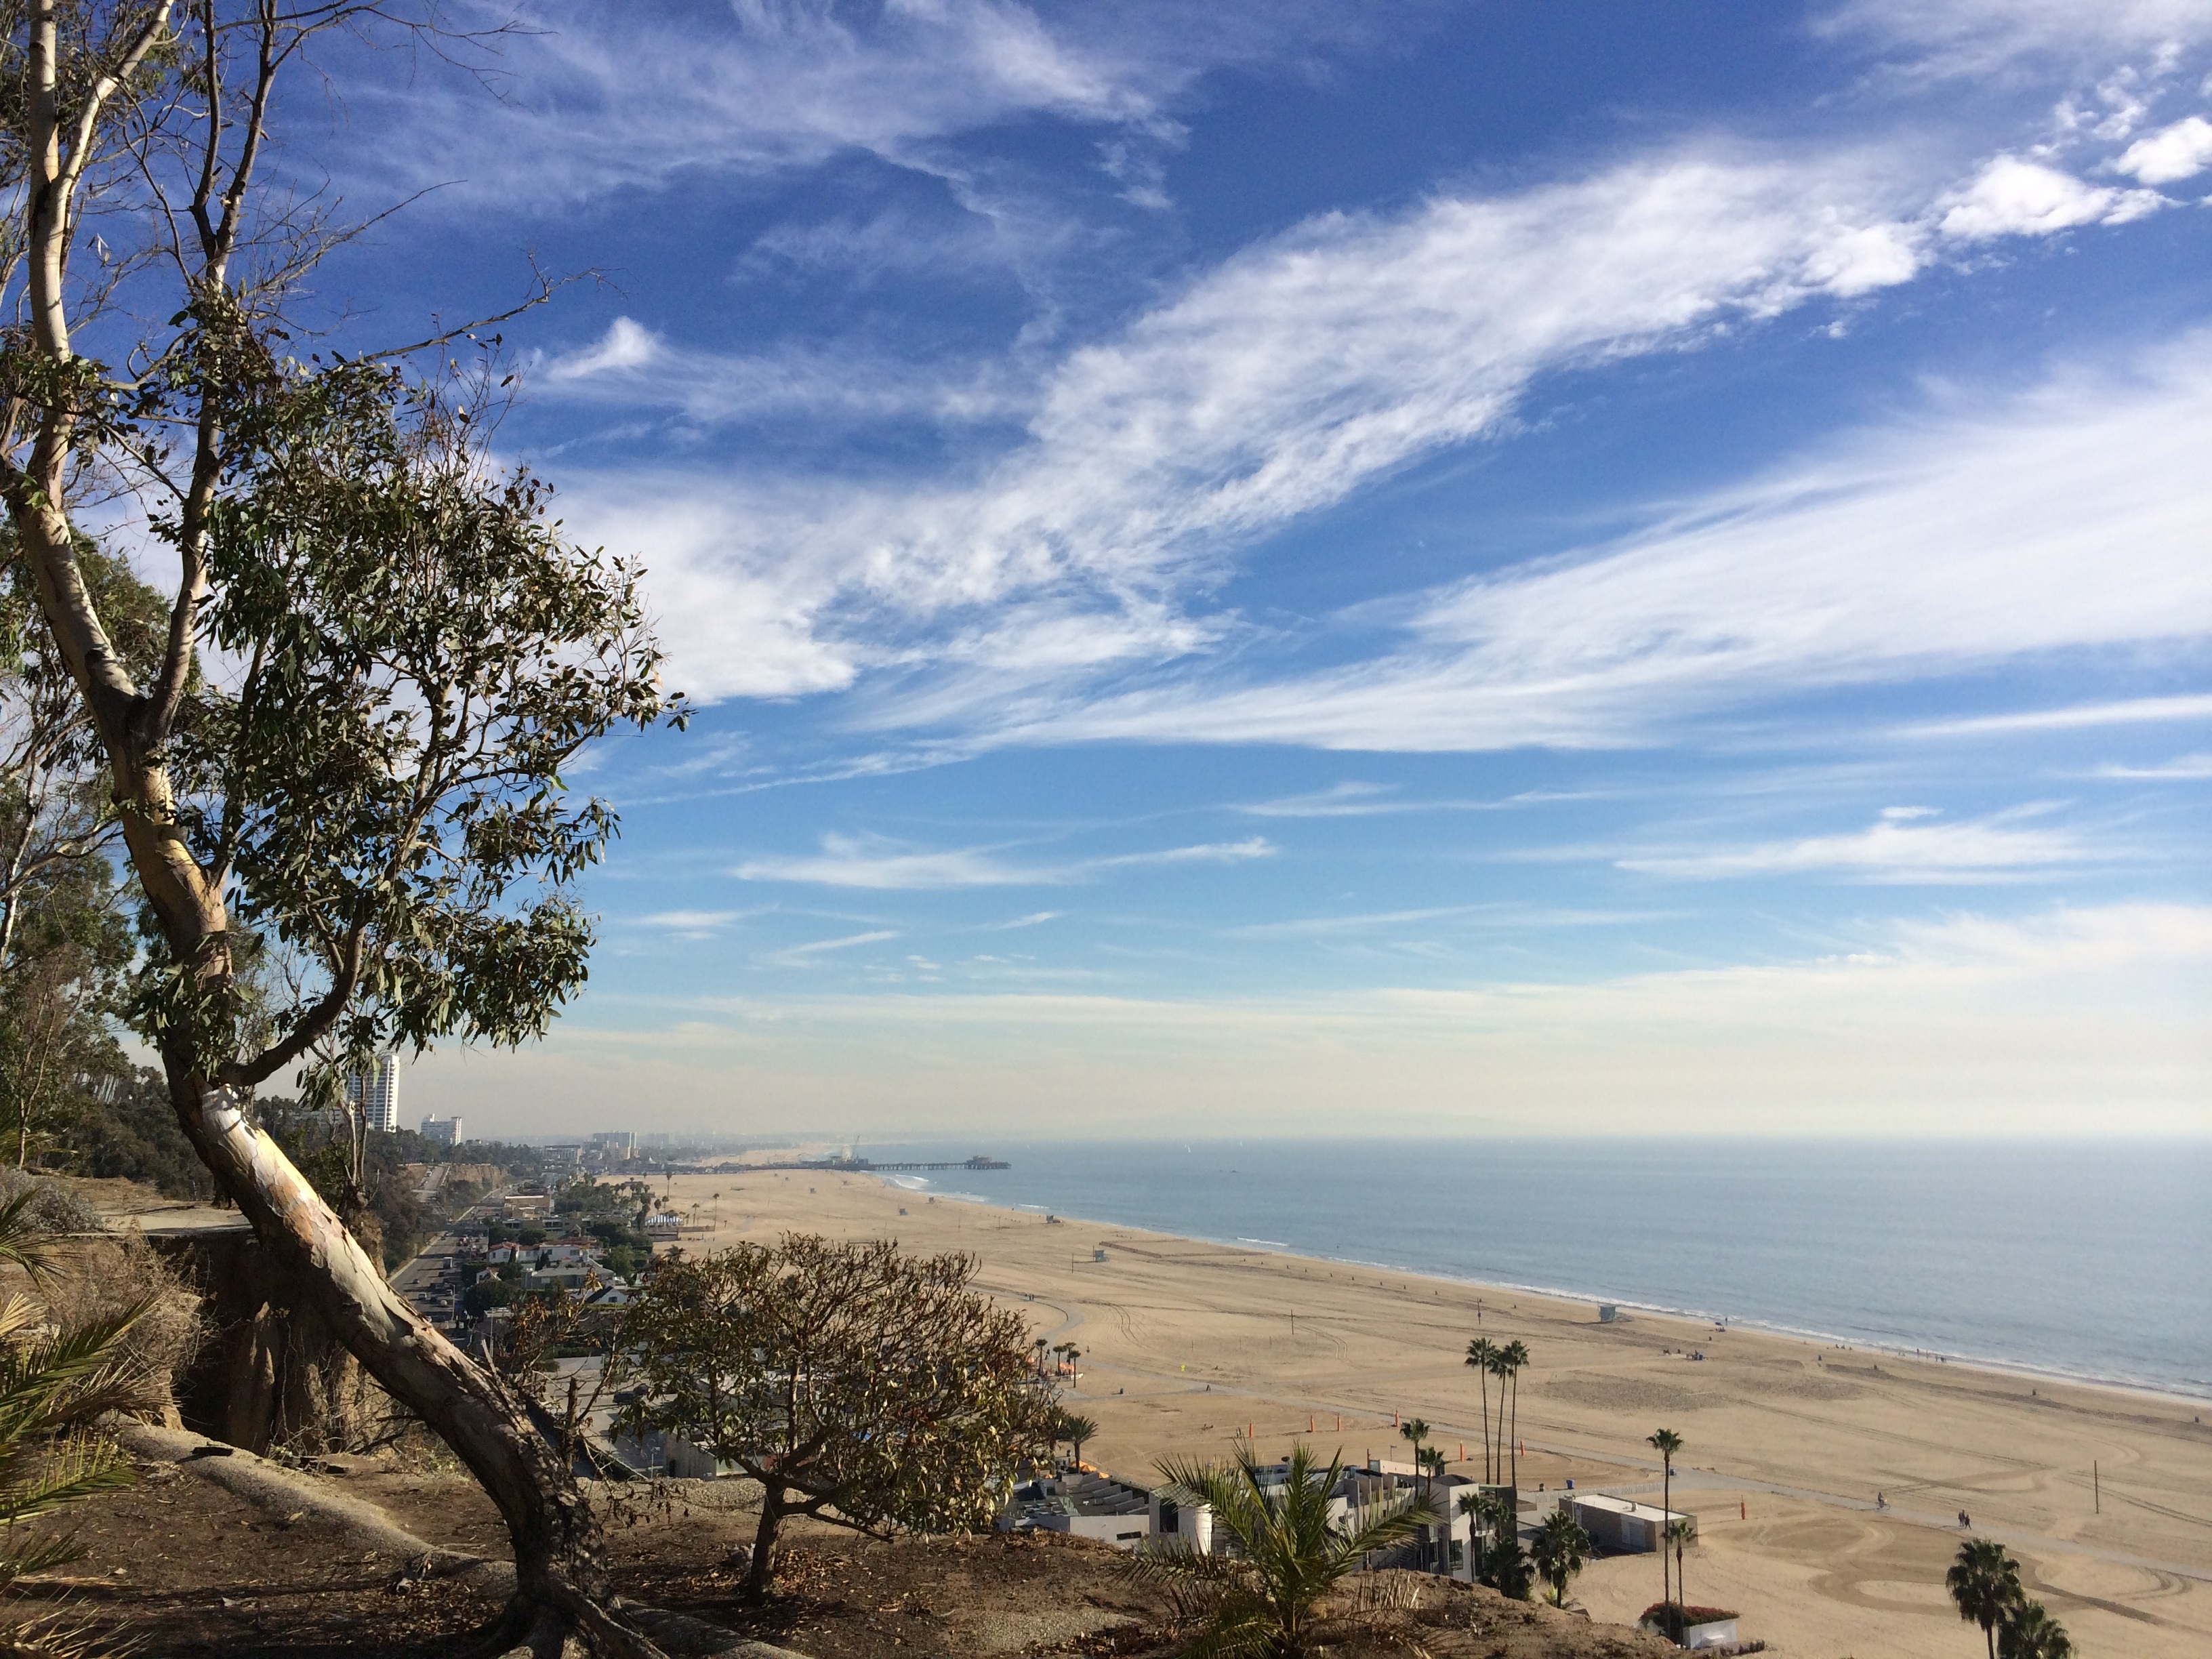
beach, landscape, sea, coast, tree, ocean, horizon, mountain, cloud, sky, shore, vacation, bay, habitat, cape, natural environment